Layout of the Port of Tianjin

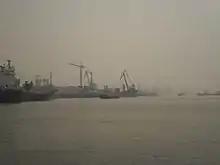
Hazy mid-April afternoon in the Beijiang Port Area.

Fog: Fog or haze is present around one third of the year, particularly during winter. Of these hazy days, there is an average of 16.5 fog days per year with visibility of less than one kilometer (a visibility level that triggers severe restriction of traffic in the port). The foggiest year on record was 1972, with 26 days; foggiest month was January 1973 with 12 days. Like other regions in the North China Plain, Tianjin Port is prone to pollution haze. This haze can be a navigational problem when combined with foggy conditions.